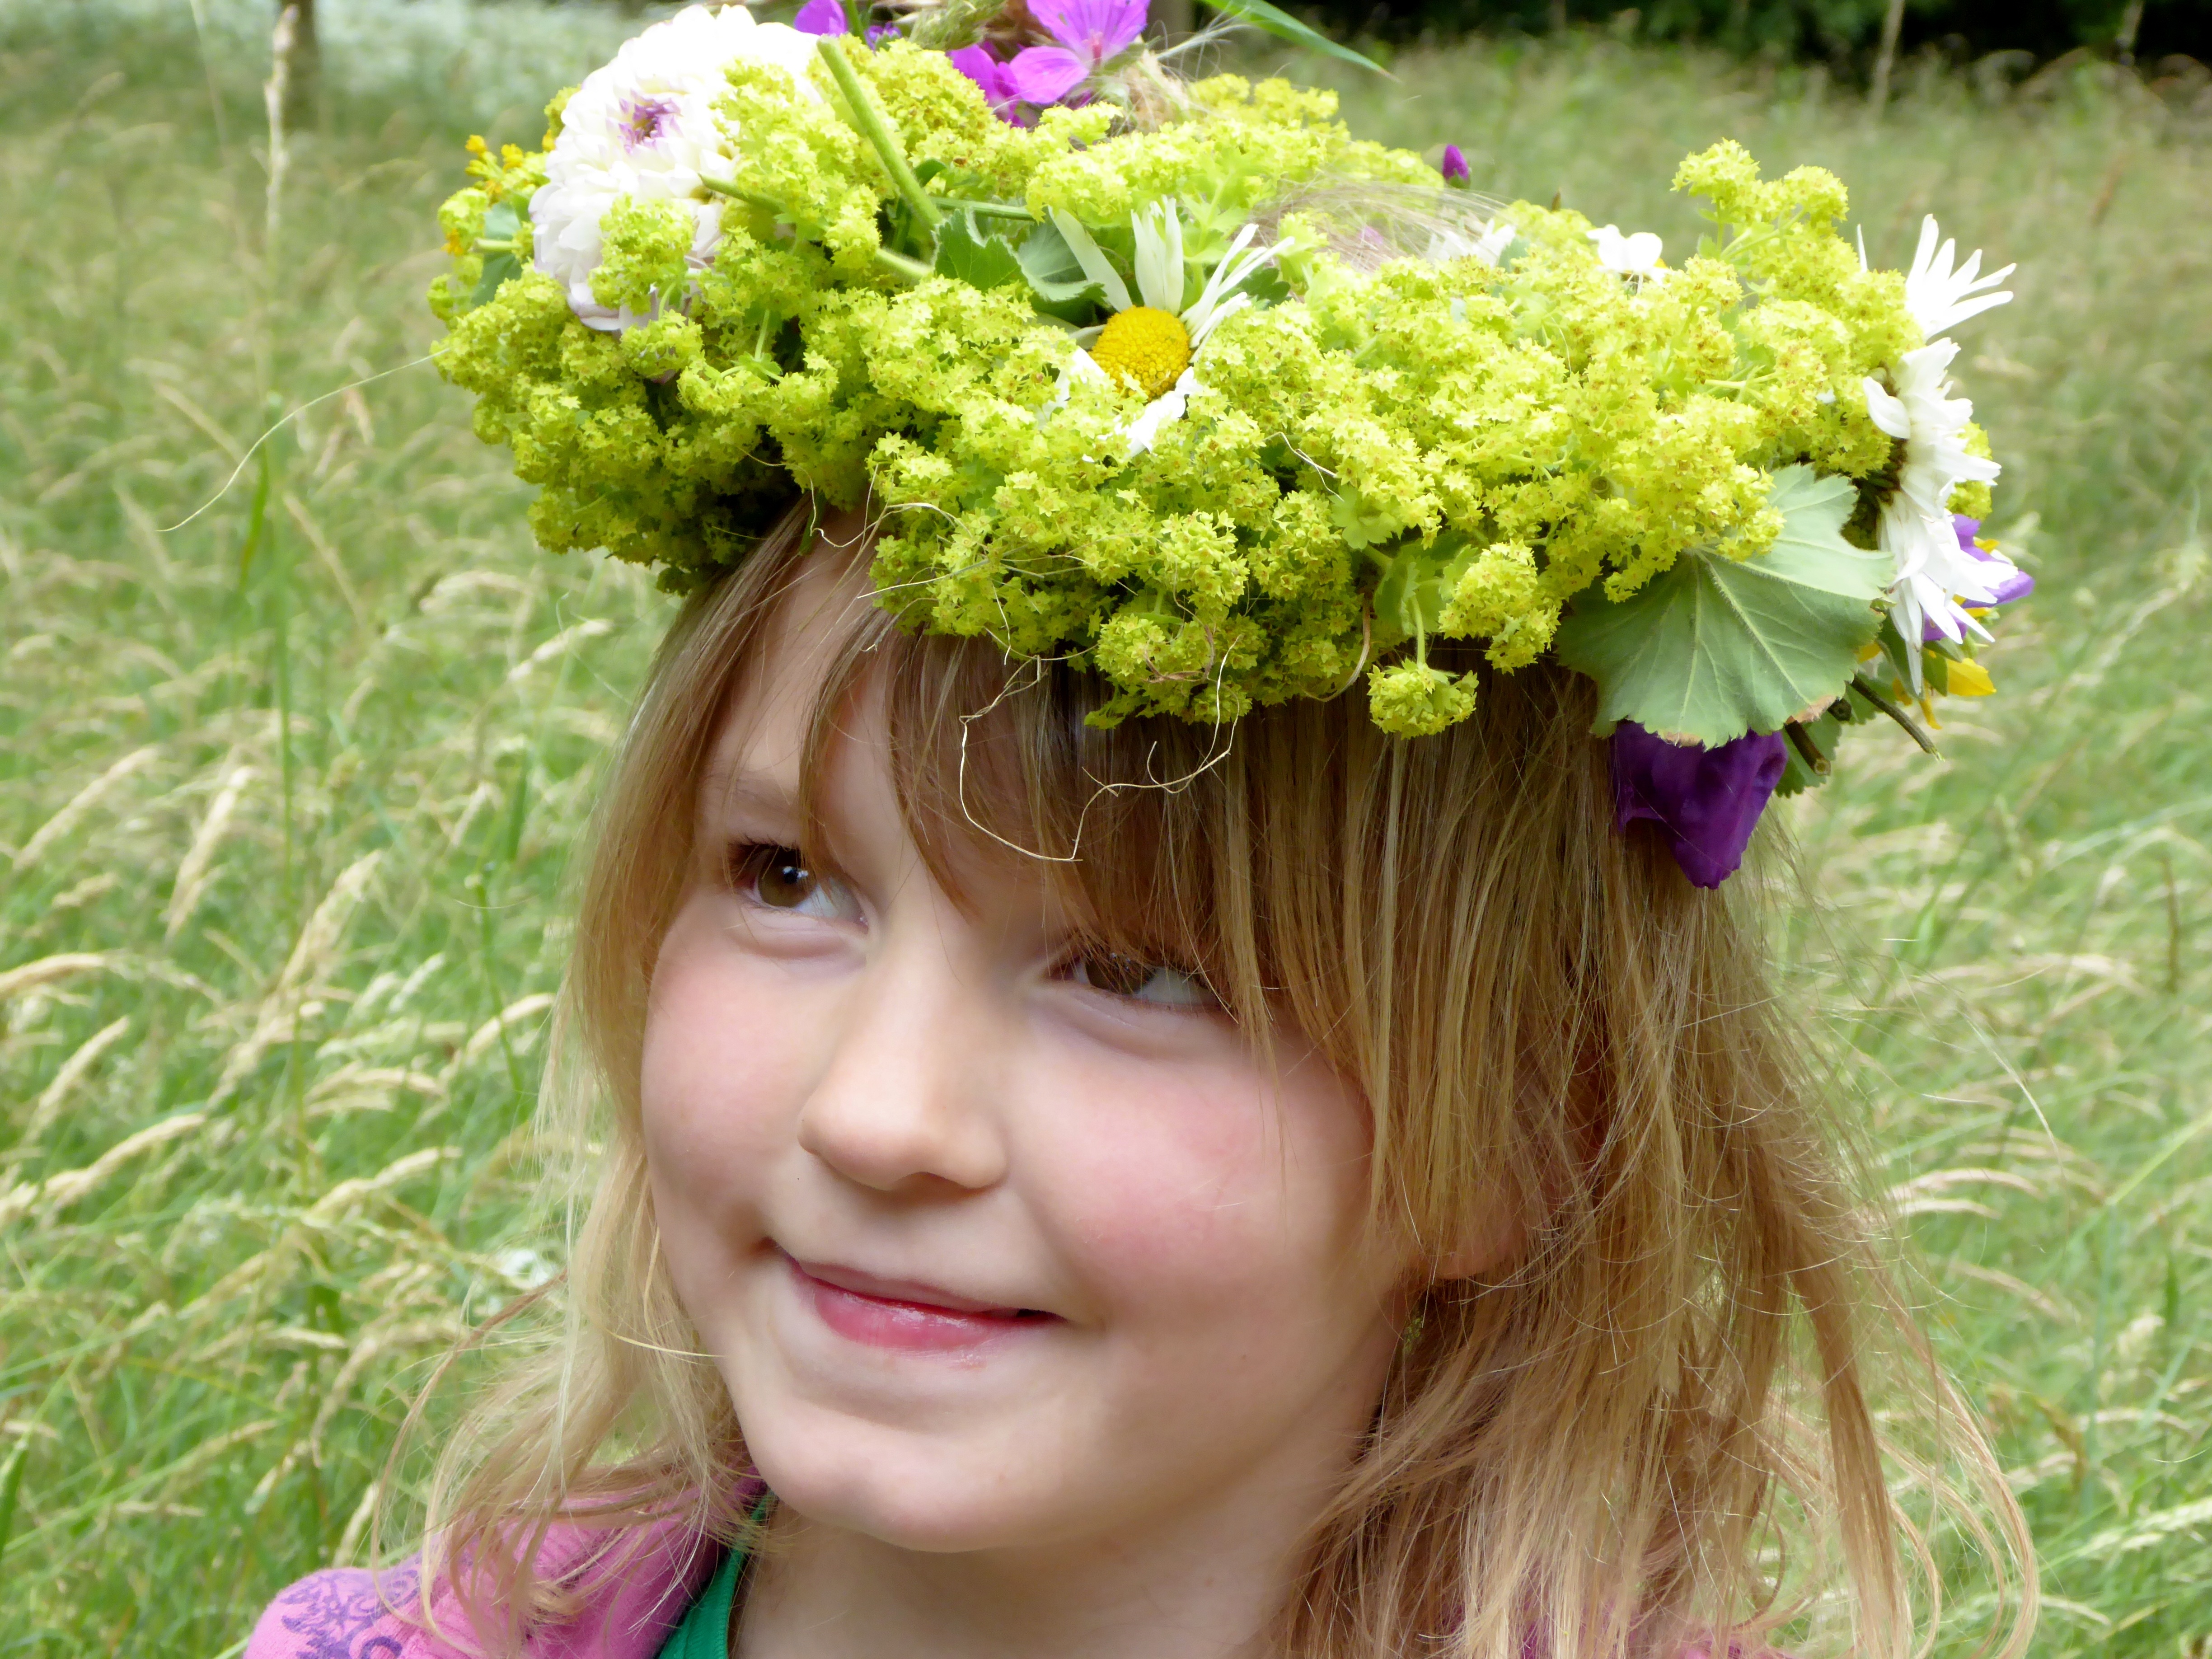
plant, girl, woman, flower, summer, green, romantic, clothing, pink, flora, smile, dress, queen, elf, floristry, fairy tales, floral arrangement, floral wreath, flowering plant, flower bouquet, floral design, hair accessories, flower arranging